Parugo Parugu

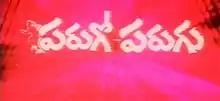
Title card

Parugo Parugu is a 1994 Indian Telugu-language comedy film directed by Relangi Narasimha Rao and produced by comedian Sudhakar. The film stars Rajendra Prasad and Sruthi in lead roles, with music composed by Raj–Koti. Based on Malik's novel of the same name, the film was a failure at the box office.